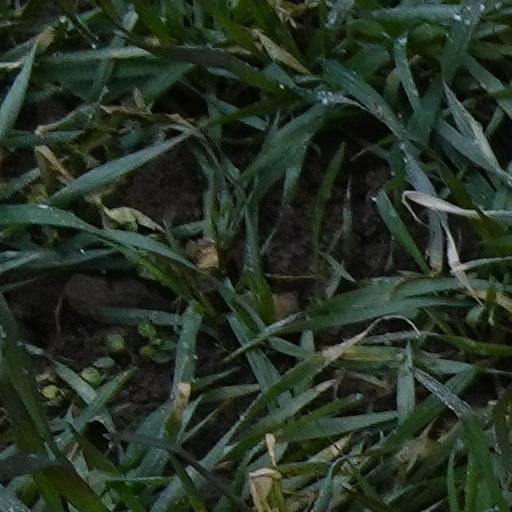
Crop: wheat